ClanDestine

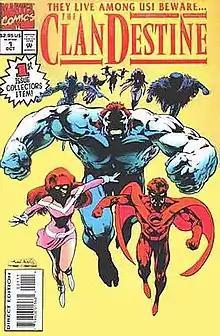
Cover to "ClanDestine" (vol. 1) #1 (October 1994). Art by Alan Davis and Mark Farmer.

The ClanDestine (also known simply as ClanDestine) is an appellation used to refer to the Destines, a fictional secret family of long-lived superhuman beings appearing in American comic books published by Marvel Comics. They were created in 1994 by British writer/artist Alan Davis, and appear in various comic book series published by Marvel Comics. They first appeared in "Marvel Comics Presents" #158 (July 1994) before going on to appear in their own self-titled monthly series, "The ClanDestine", which lasted twelve issues before it was cancelled. The characters subsequently appeared in a number of miniseries and one-shots, all written and drawn by Davis. The name "ClanDestine", which is a play on the word "", is used primarily as the title of the series in which the family stars, and is not generally used by the characters within the stories.